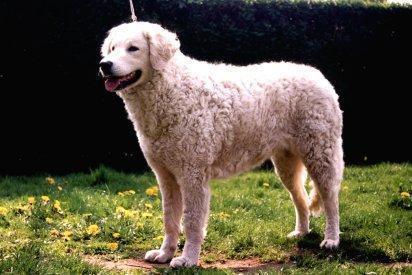
kuvasz